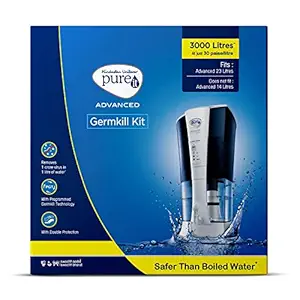
HUL Pureit Germkill kit for Advanced 23 L water purifier - 3000 L Capacity
Category: Home&Kitchen
Price: 980 (list price: 980)
Rating: 4.2 (4,740 ratings)
About this product: Compatible only for Pureit Advanced 23L water purifier|Germkill Kit (GKK) Capacity - 3000 Liters|The Germkill Kit (GKK) contains 3 Parts - Microfiber Filter, Germkill Processorᵀᴹ and Carbon Polisherᵀᴹ|Microfiber Filter - Removes visible impurities like dust, dirt, sand, etc.|Germkill Processorᵀᴹ - Uses programmed Germkill technology to remove invisible harmful viruses & bacteria|Carbon Polisherᵀᴹ - Removes chlorine, odor, along with other impurities to purify water and improve its taste|For GKK replacement instructions, refer to the user manual pdf (in Product guides & documents section)